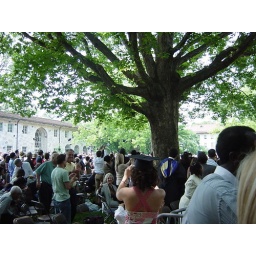
Look closely and you can see the hats flying in the air